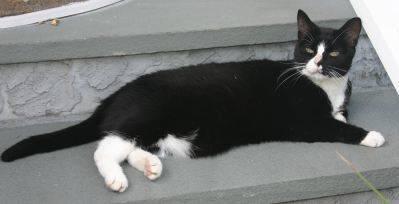
cat